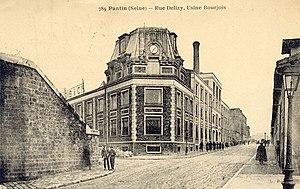
La rue Delizy à Pantin.
La rue Delizy, est l'une des artères principales de Pantin.